Eighth Grade (film)

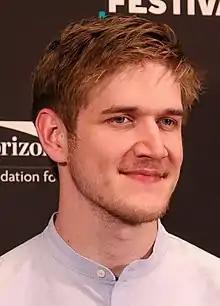
Bo Burnham said his anxieties inspired him to begin working on the screenplay in 2014.

As a touring comedian, Bo Burnham suffered from panic attacks related to his performances since 2013. While his main intention was to write a story about anxiety, he chose the setting of eighth grade because of his perspective that "anxiety makes me feel like a terrified thirteen-year-old." He also reflected on his notion that eighth grade is a crucial year for forming self-awareness: